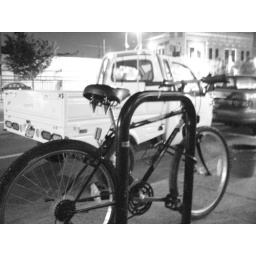
Anne's bike and William's electric motorcycle - - in BW. Now, that's art!